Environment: real
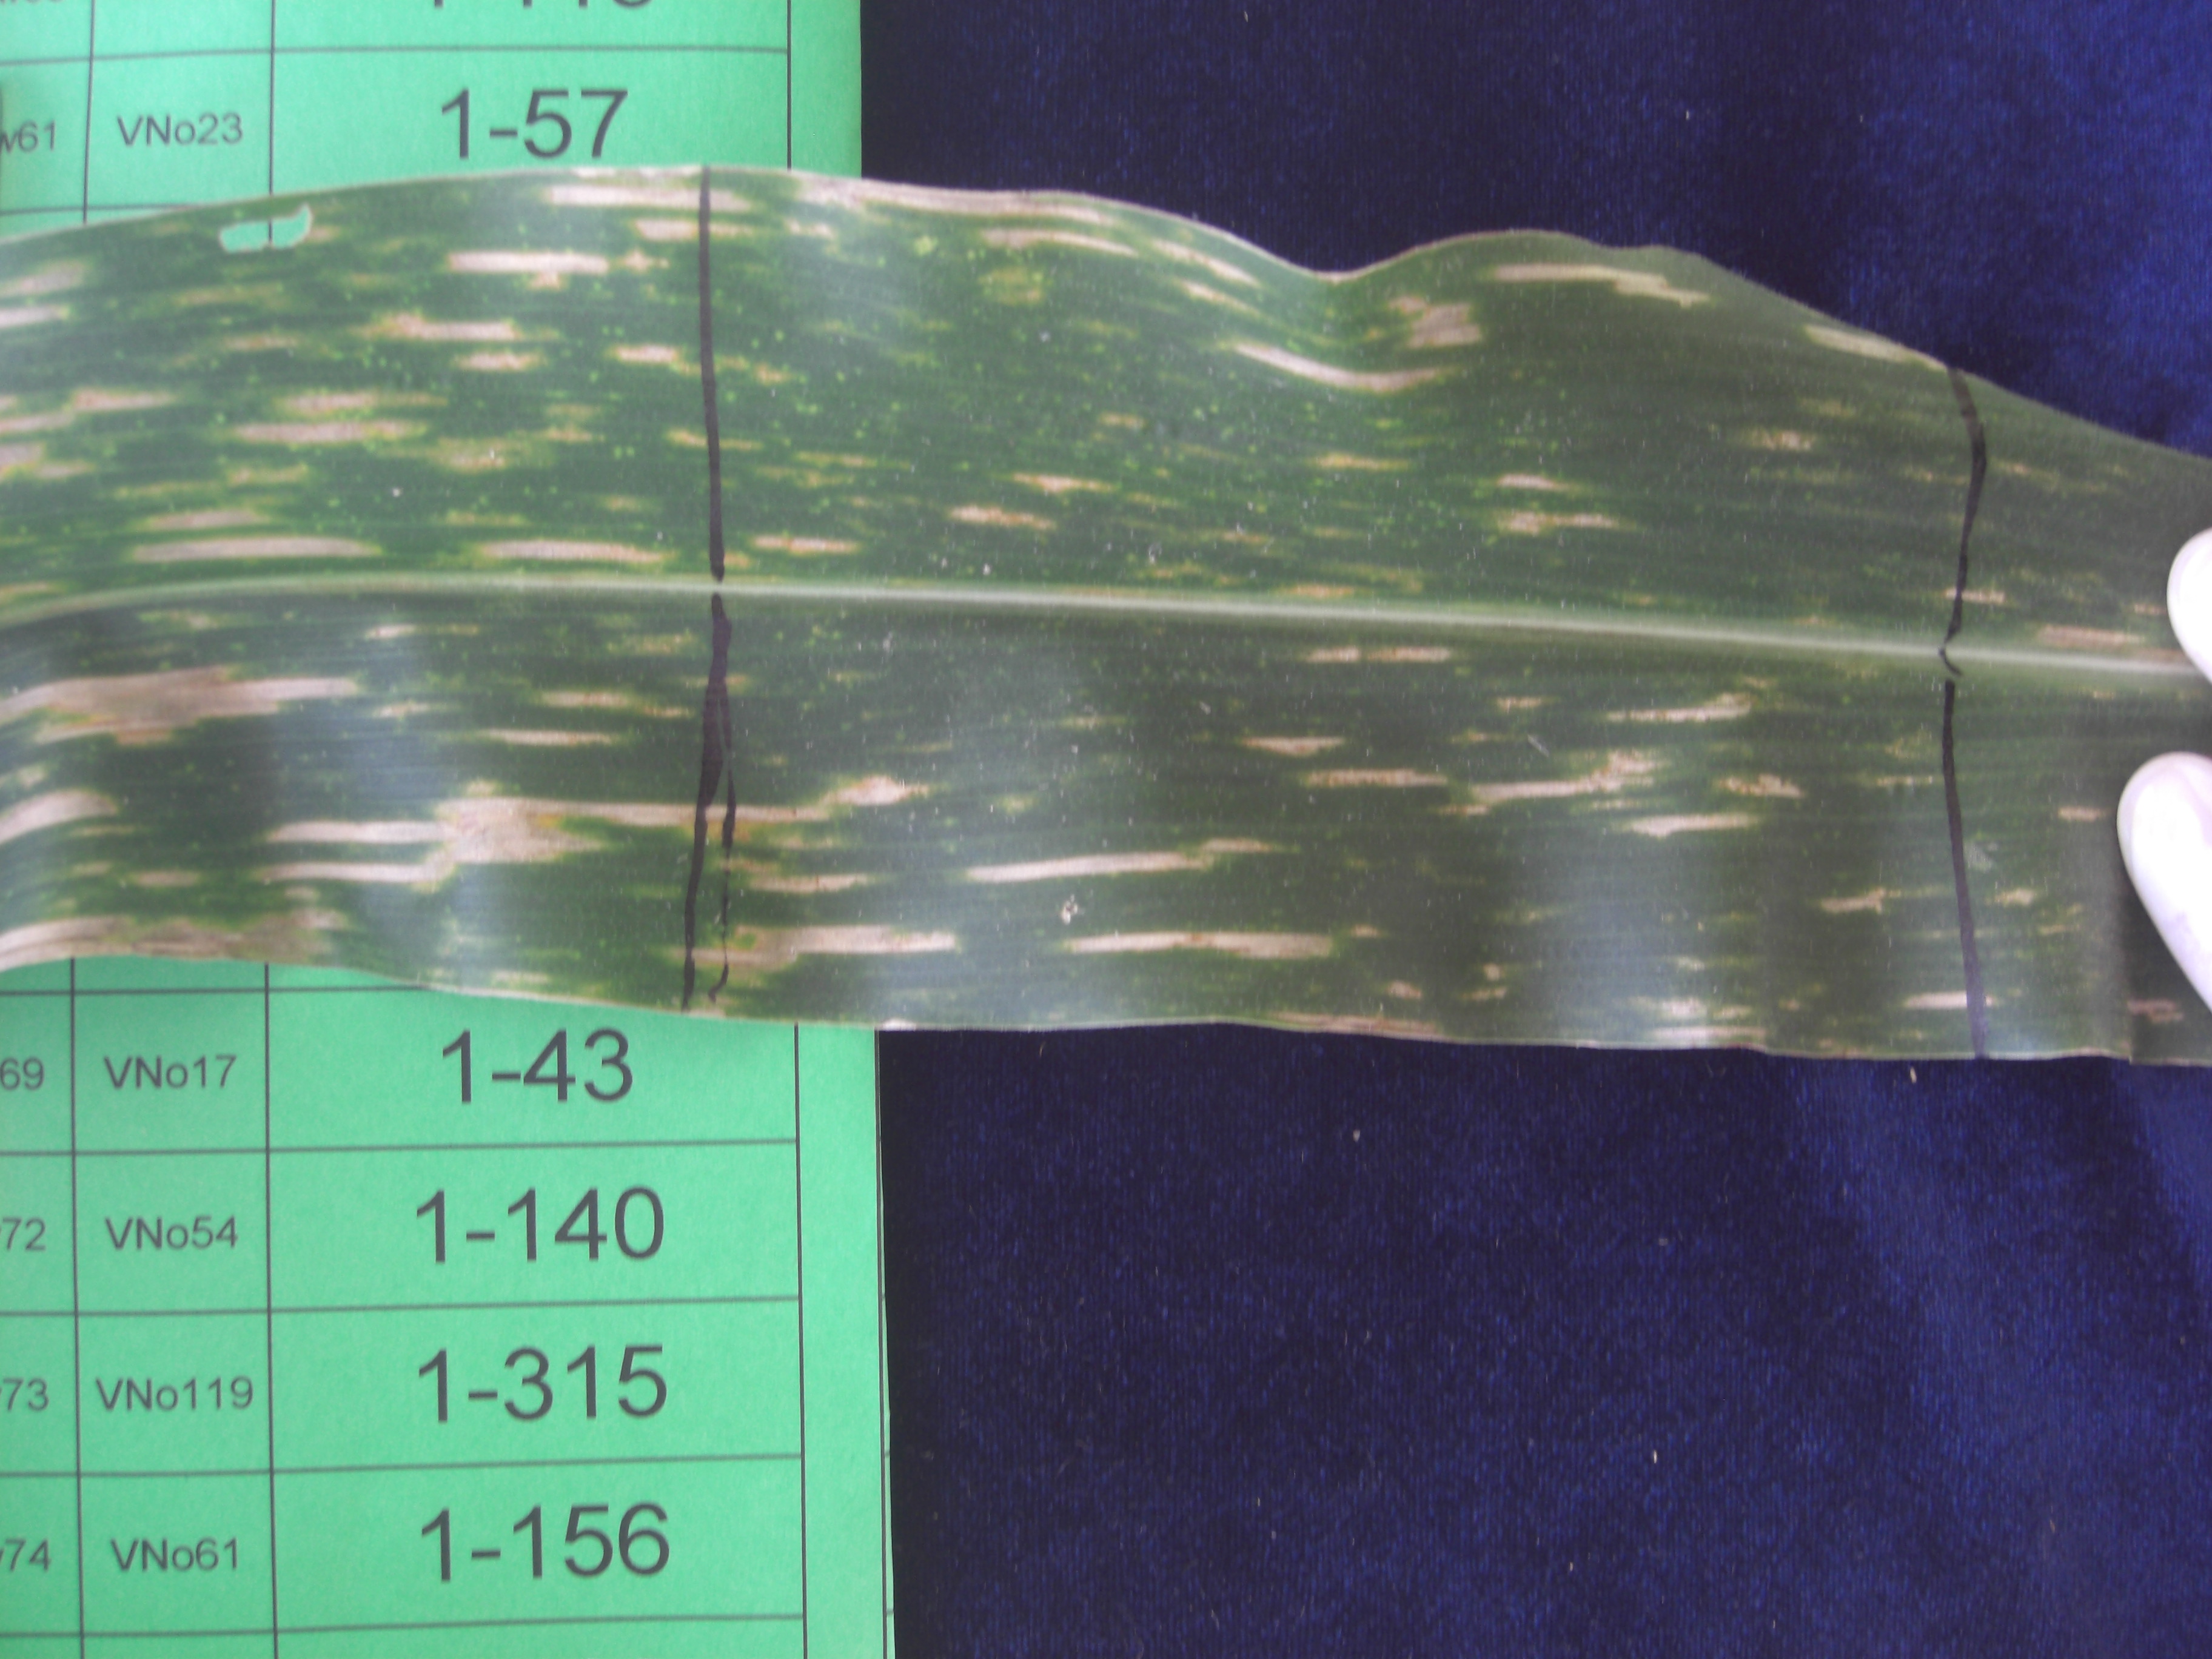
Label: gray_leaf_spot